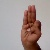
The image shows a hand gesture representing the letter 'F' in Indian Sign Language.